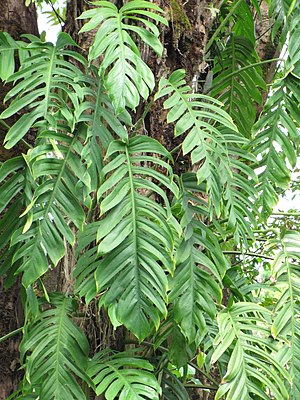
Epipremnum
Epipremnum pinnatum
Epipremnum pinnatum
Epipremnum er en slægt med ca. 30 arter, som er udbredt i det sydøstlige Asien, dvs. fra Indien og Japan over Sydkina, Indonesien og Ny Guinea til Australien og Cook-øerne i Stillehavet. Desuden er de naturaliseret i mange andre egne af verden, hvor klimaet passer dem. Overalt er de knyttet til regnskove, hvor de vokser krybende eller klatrende. Ofte findes de som pionerplanter, hvor skoven bliver ryddet. De danner klatrerødder ved knopperne, og de har spredtstillede, hele og helrandede blade, hvor bladpladen dog ofte flosser op, så de fremtræder fligede. De har Arum-familiens typiske blomsterstand, der består af en sammenvokset kolbe af reducerede blomster med et stort, ofte farvet højblad som hylster og blikfang. Frugterne er bær, der kun indeholder få frø.